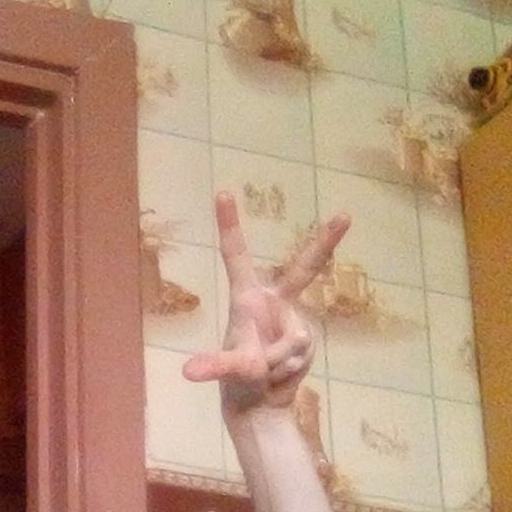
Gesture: three2